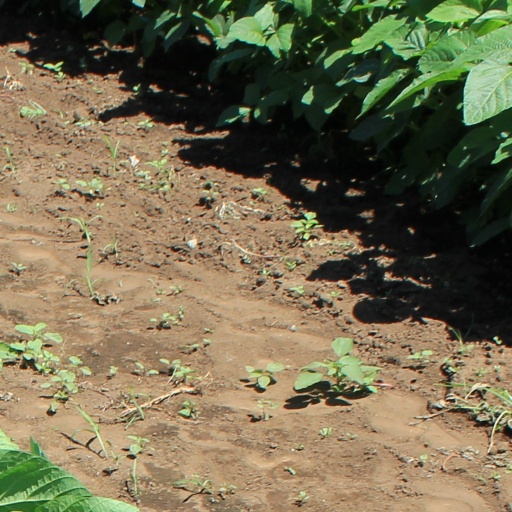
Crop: soybean